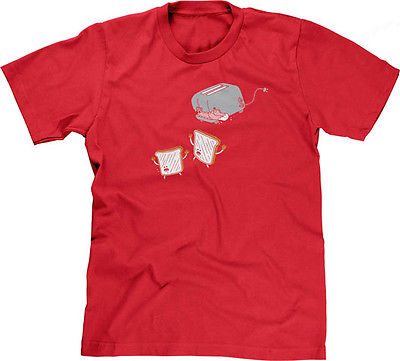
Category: toaster